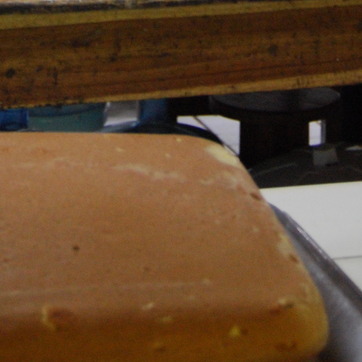
Material: food